Wheeling, West Virginia

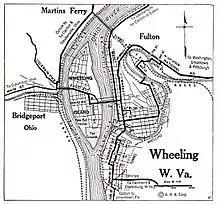
Map of Wheeling in 1920

Although Wheeling lost its position as state capital in 1865, it continued to grow. In the late nineteenth century, Wheeling was the new state's prime industrial center. One early nickname (until an 1885 strike) was "Nail City", reflecting the iron manufacture in several mills, which dated from the 1840s. Mills transformed pig iron into sheets that could be cut, and some mills also produced boiler plates, stoves, barrel rings, and/or ornamental ironwork. Noted businesses of the era included the Bloch Brothers Tobacco Company (owned by state senator Jesse A. Bloch, who would in 1913 introduce legislation that became the state's Workmen's Compensation Act), and later steel concerns after development of the Bessemer process. Wheeling Steel Corporation was created in 1920 and grew after a 1927 strike caused J.P. Morgan and other investors to sell National Tube Company, which had been created in 1899, six years after local owners had consolidated five plants in the area as Wheeling Steel & Iron Company.